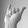
ASL letter: Y